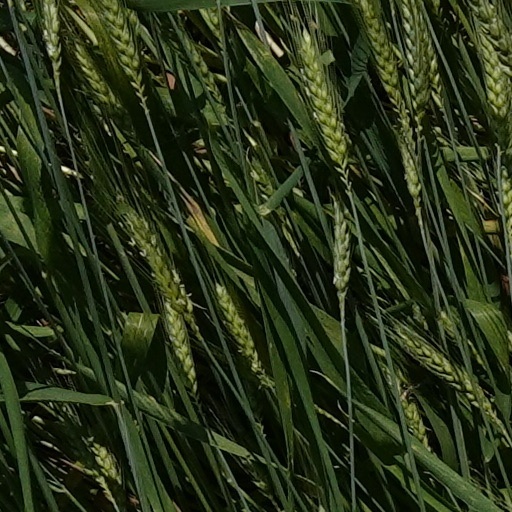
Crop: wheat